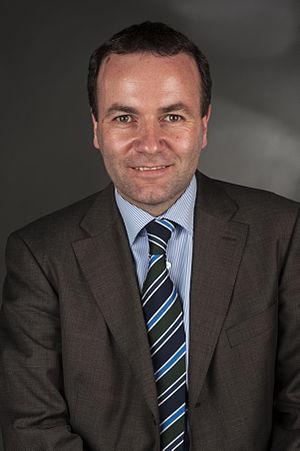
Cet article présente la liste des députés européens d'Allemagne élus lors des élections européennes de 2014 en Allemagne.